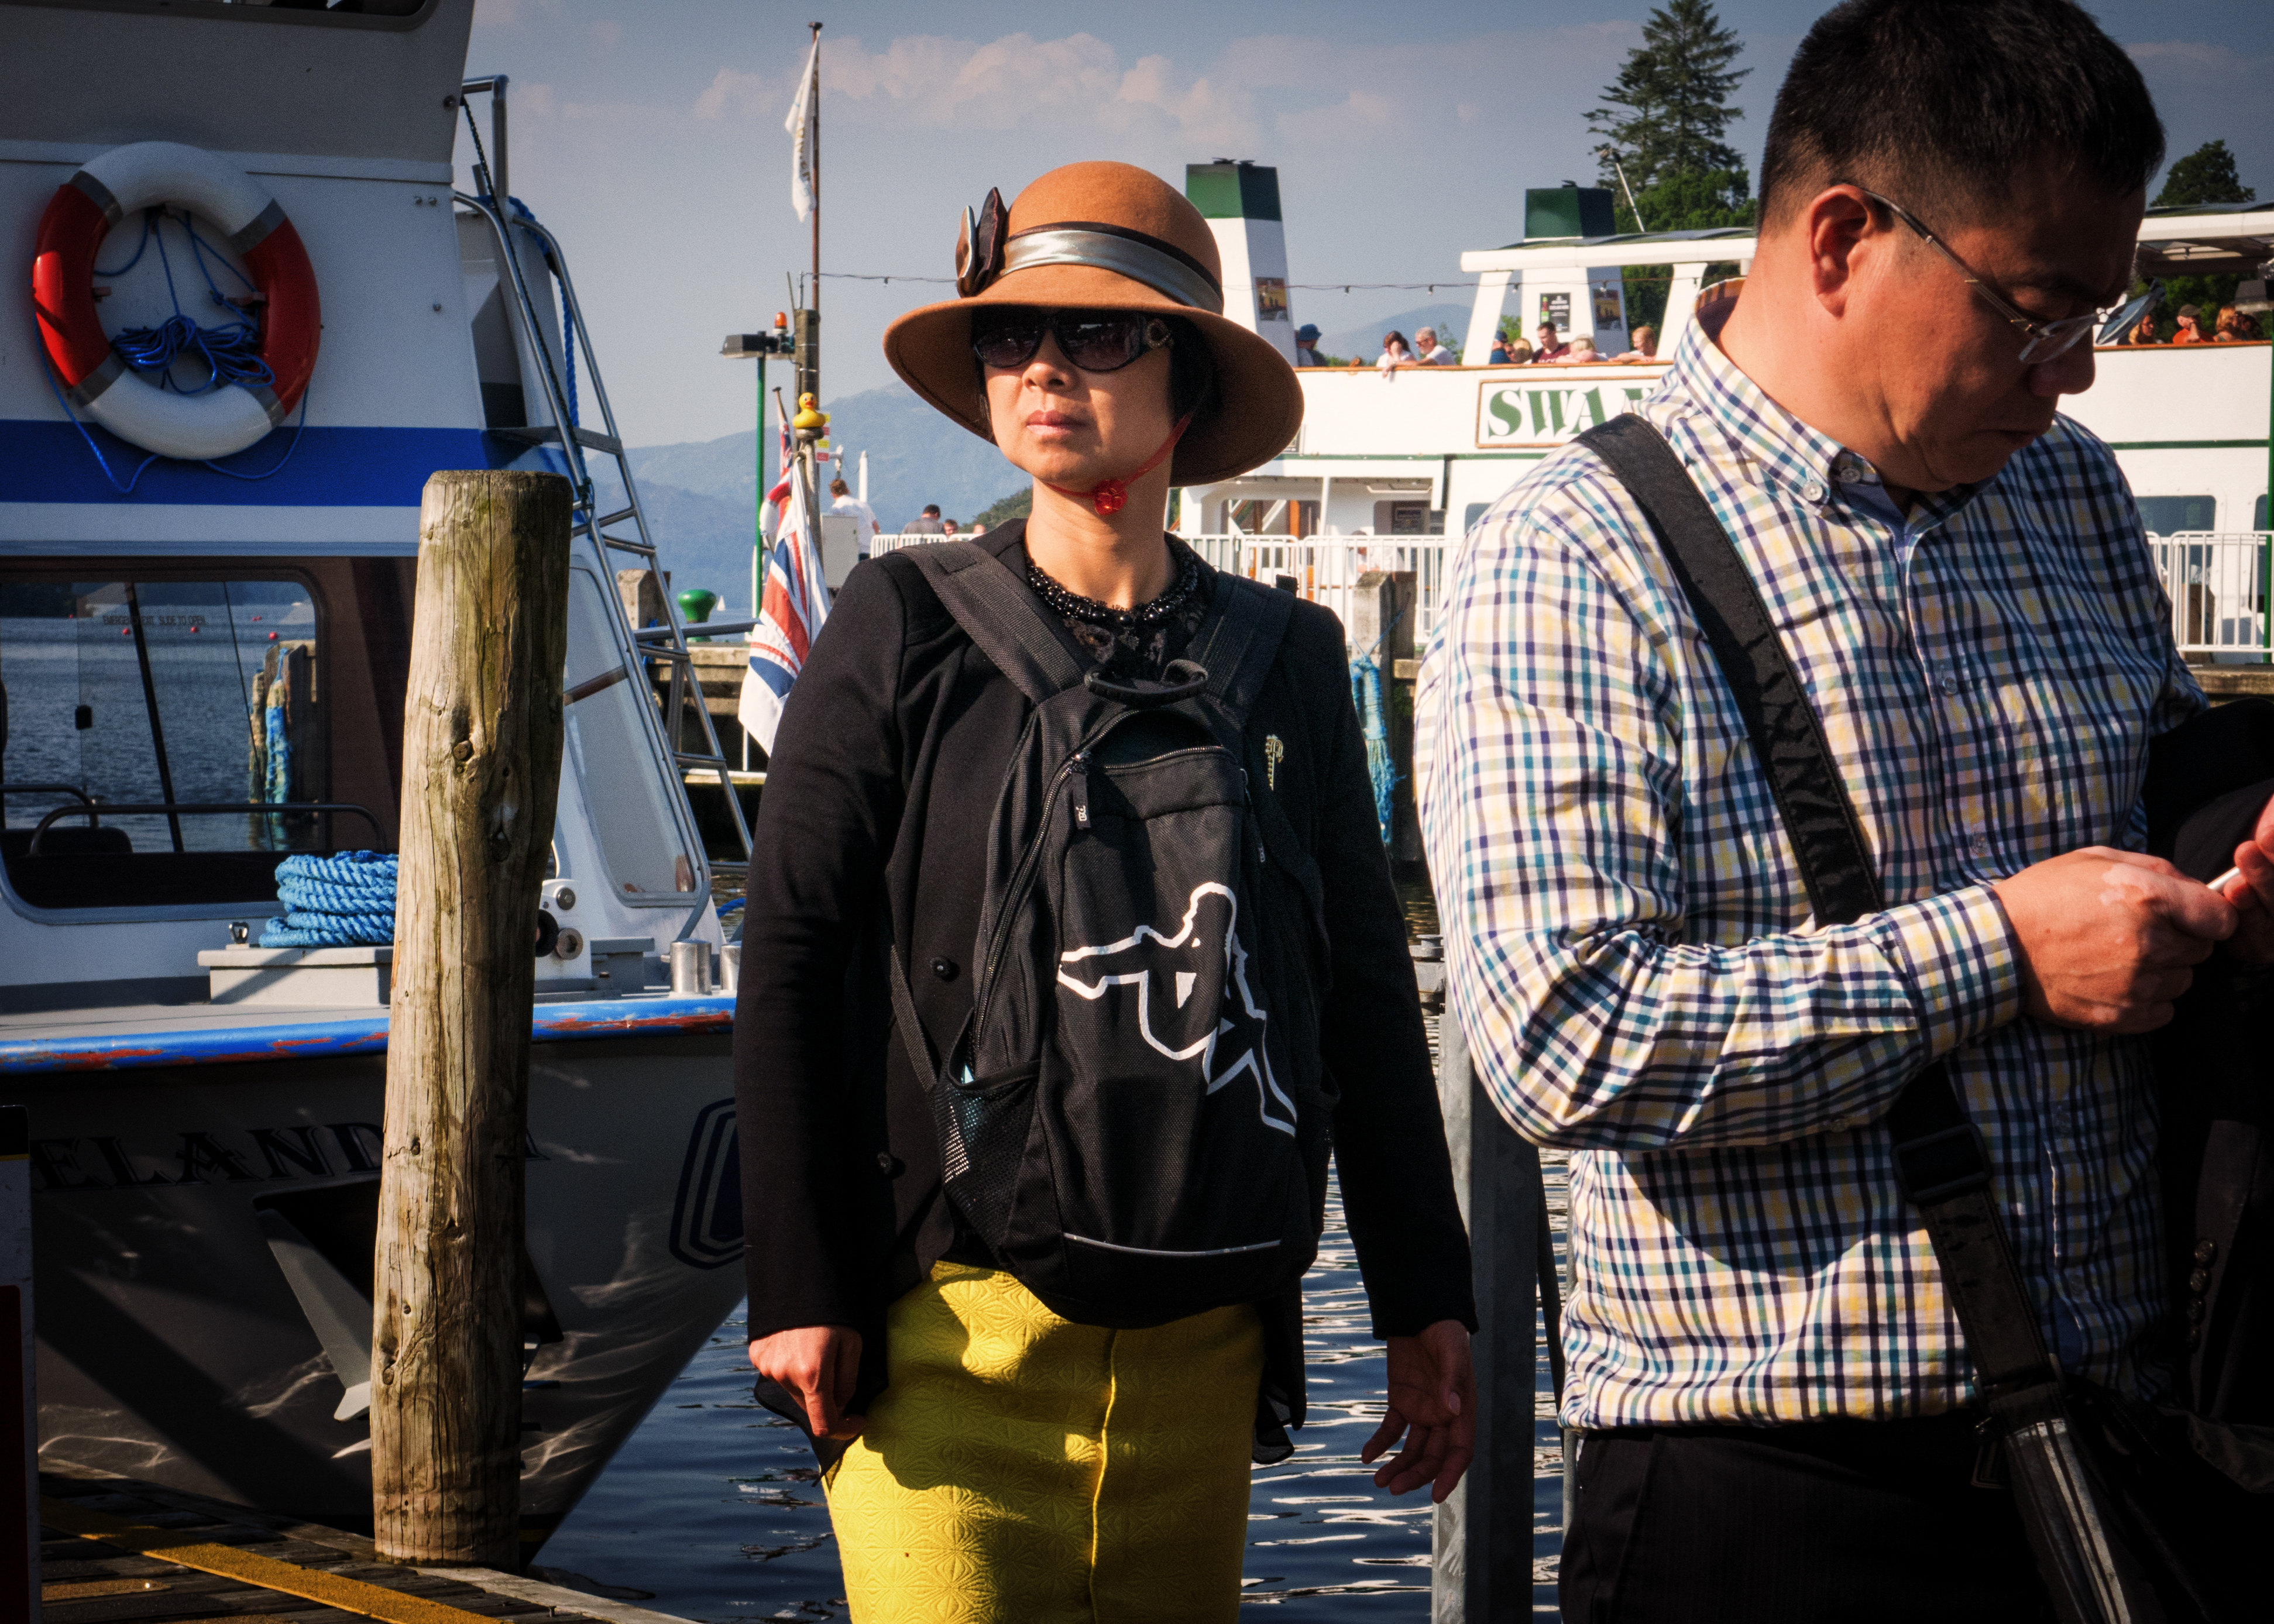
person, street, cumbria, places, 20160914, cruise, windermere, windermerelake, 2015